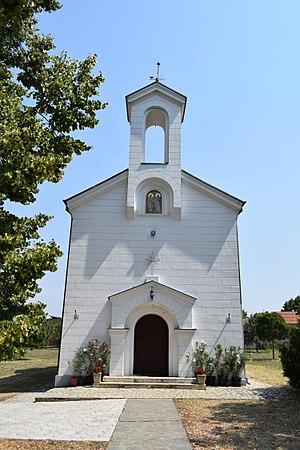
L'église Saint-Pierre-et-Saint-Paul de Žitorađa est une église orthodoxe serbe serbe située à Žitorađa et dans le district de Toplica en Serbie. Elle est inscrite sur la liste des monuments culturels protégés de la République de Serbie.
L'éparchie de Niš est une éparchie, c'est-à-dire une circonscription de l'Église orthodoxe serbe. Située au sud-est de la Serbie, elle a son siège à Niš. En 2006, elle est administrée par l'évêque Jovan.
Les monuments culturels protégés constituent une catégorie de monuments de Serbie inscrits sur une liste de monuments bénéficiant de la protection de l'État. Il s'agit d'une troisième catégorie de monuments protégés classés, par leur importance, après les monuments culturels d'importance exceptionnelle et les monuments culturels de grande importance.